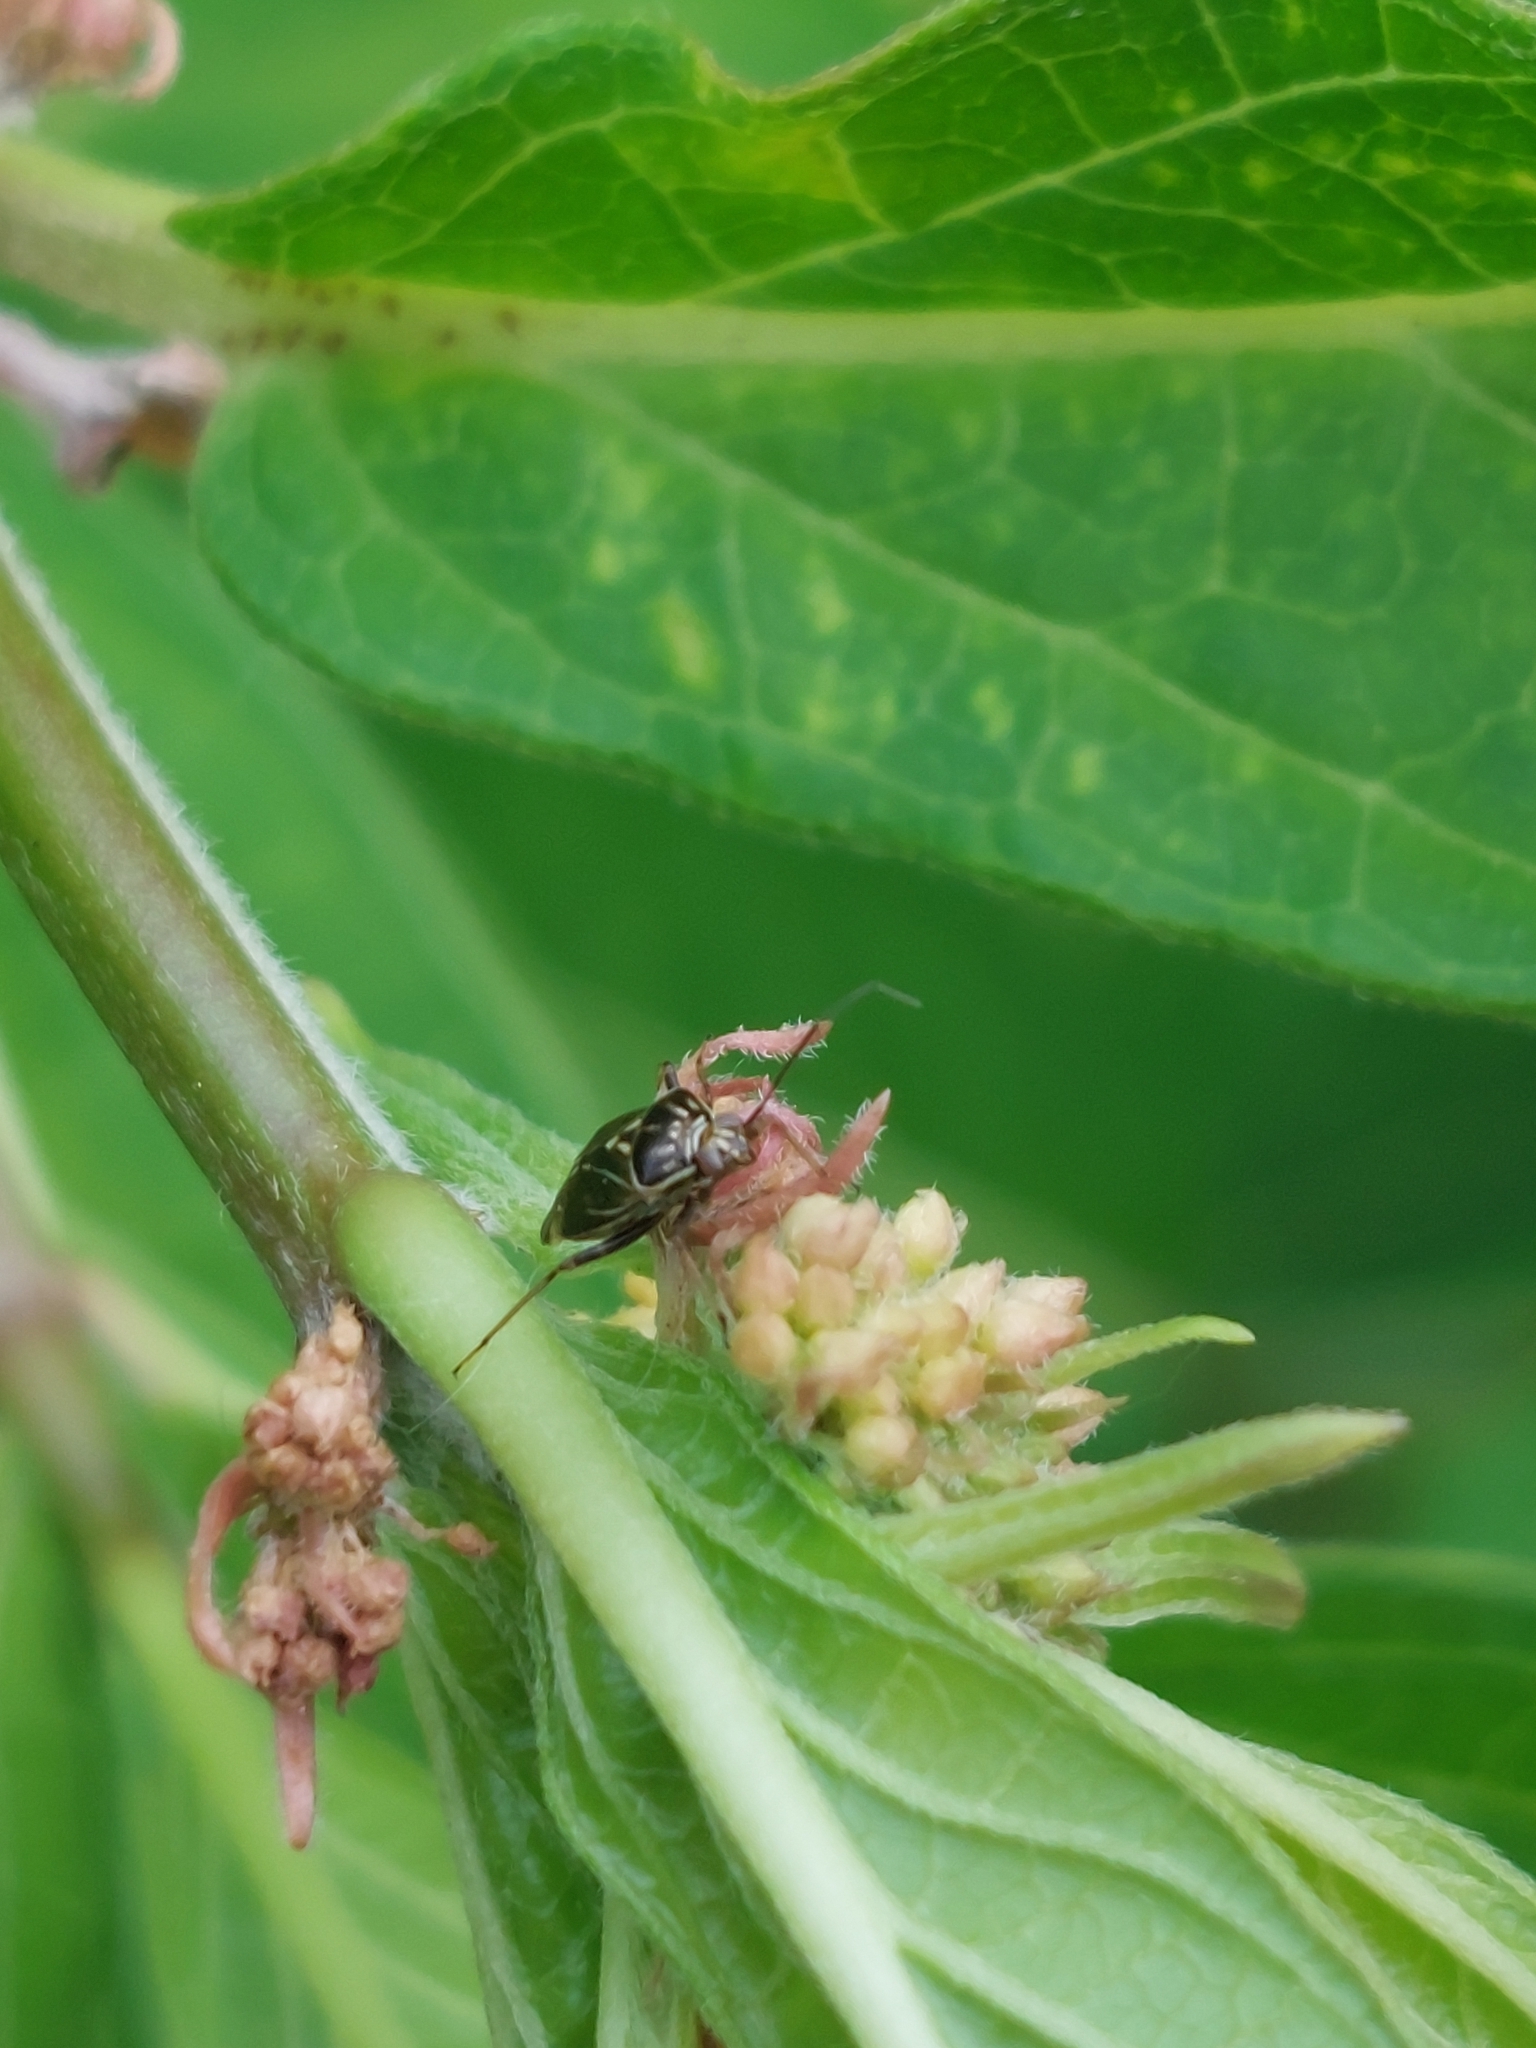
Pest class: lygus_bug